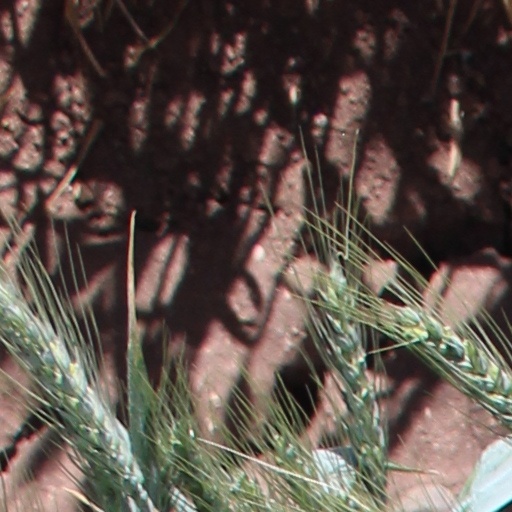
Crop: wheat